Arron Afflalo

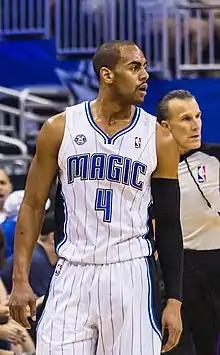
Afflalo with the Orlando Magic in 2013

Arron Agustin Afflalo (born October 15, 1985) is an American former professional basketball player in the National Basketball Association (NBA). He played college basketball for the UCLA Bruins. As a junior, he was named a consensus All-American and was voted the player of the year in the Pac-12 Conference. After forgoing his senior year in college, Afflalo was selected in the first round of the 2007 NBA draft by the Detroit Pistons with the 27th overall pick.